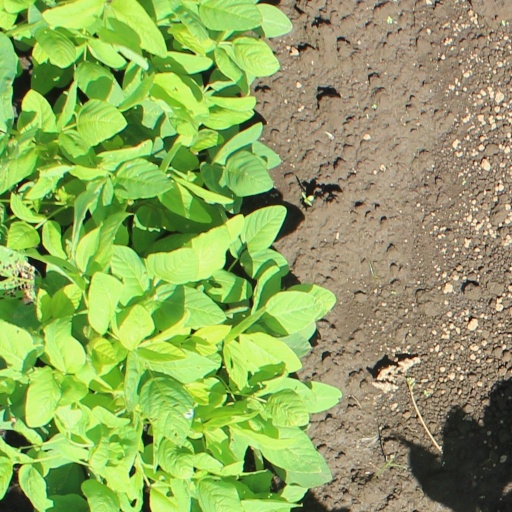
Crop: soybean